Illegal drug trade

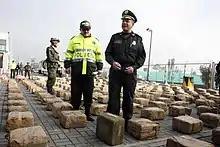
Seized drugs in Bogotá, Colombia, April 2013

It was common for smugglers in Colombia to import liquor, alcohol, cigarettes and textiles, while exporting cocaine. Personnel with knowledge of the terrain were able to supply the local market while also exporting a large amount of product. The established trade initially involved Peru, Bolivia, Colombia, Venezuela and Cuba. Peasant farmers produced coca paste in Peru and Bolivia, while Colombian smugglers would process the coca paste into cocaine in Colombia, and trafficked product through Batista's Cuba. This trade route established ties between Cuban and Colombian organized crime.